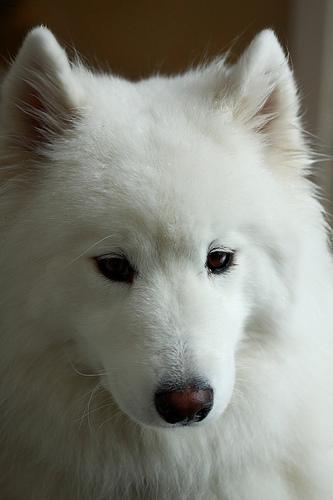
Breed: samoyed